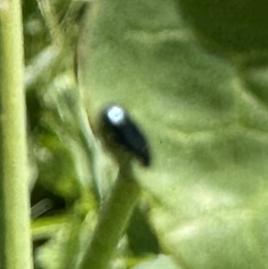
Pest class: crucifer_flea_beetle